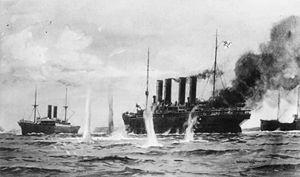
Peinture du combat entre le croiseur auxiliaire allemand Kaiser Wilhelm der Grosse et le croiseur britannique Highflyer le 26 août 1914. Le navire allemand a été pris par surprise au large de Rio de Oro à l'ouest de l'Afrique et a été sabordé suite à la bataille.
Le Kaiser Wilhelm der Grosse est un paquebot transatlantique allemand, construit à Stettin pour la Norddeutscher Lloyd. Mis en service en 1897, il est le premier paquebot au monde à être pourvu de quatre cheminées. Avec trois sister-ships construits entre 1901 et 1907, il est à l'origine de la course à la grandeur et à la vitesse qui oppose les grandes compagnies maritimes du début du XXᵉ siècle.
Le HMS Highflyer est un croiseur protégé de la Royal Navy mis en service en 1899. C'est le premier navire de la classe Highflyer, comprenant deux autres unités : le HMS Hermes et le HMS Hyacinth. Il sert notamment durant la Première Guerre mondiale avant d'être démantelé en 1921.